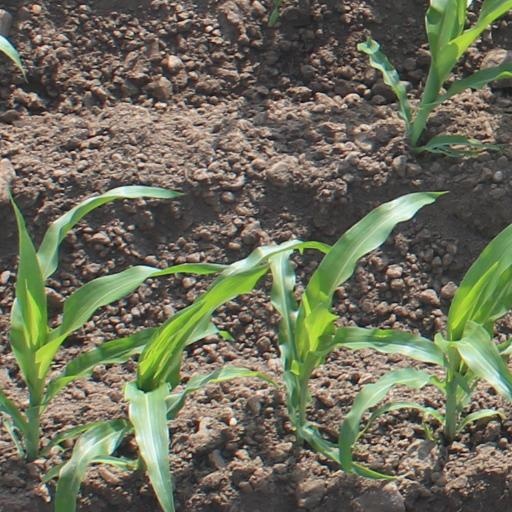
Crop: maize; corn